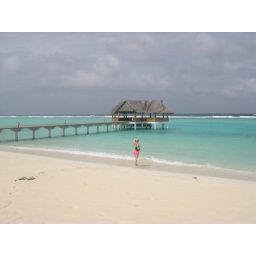
Relaxing in one of the last paradiseon hearth: peace, sun, clear waters, sand and good food